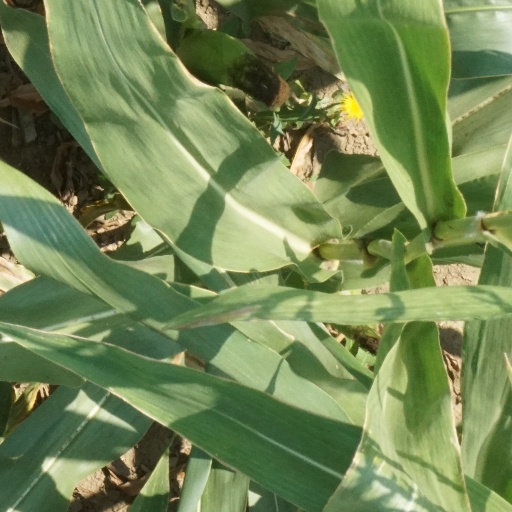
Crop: maize; corn